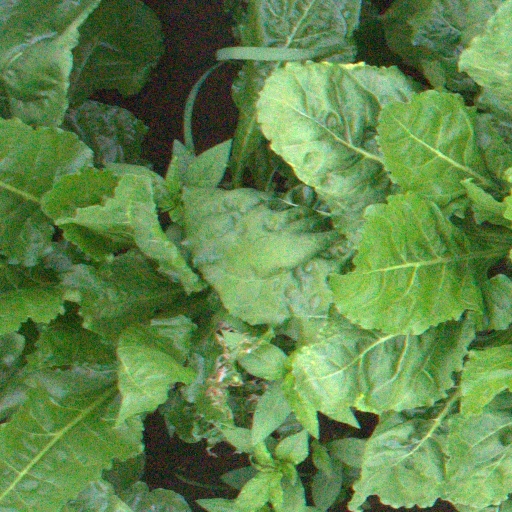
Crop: sugar beet